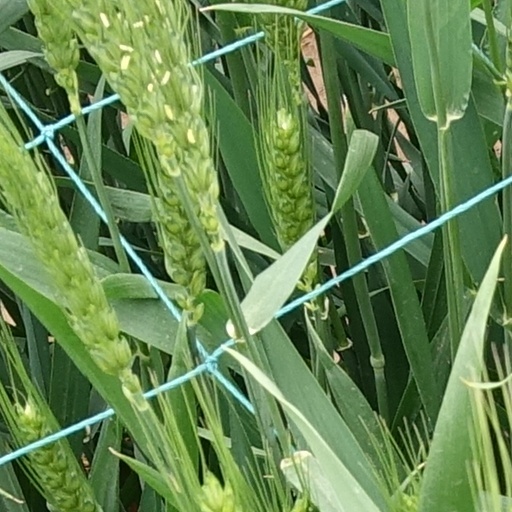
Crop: wheat